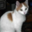
Label: cat